An American Werewolf in Paris

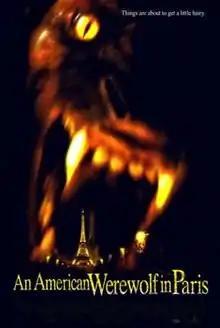
Theatrical release poster

An American Werewolf in Paris is a 1997 comedy horror film directed by Anthony Waller, screenplay by Tim Burns, Tom Stern, and Waller, and starring Tom Everett Scott and Julie Delpy. It follows the general concept of, and was originally conceived as a sequel to, John Landis's 1981 film "An American Werewolf in London", although by the time the film had reached production, all narrative references to the first film had been removed. The film is an international co-production between companies from the United States, France, the Netherlands, and Luxembourg.